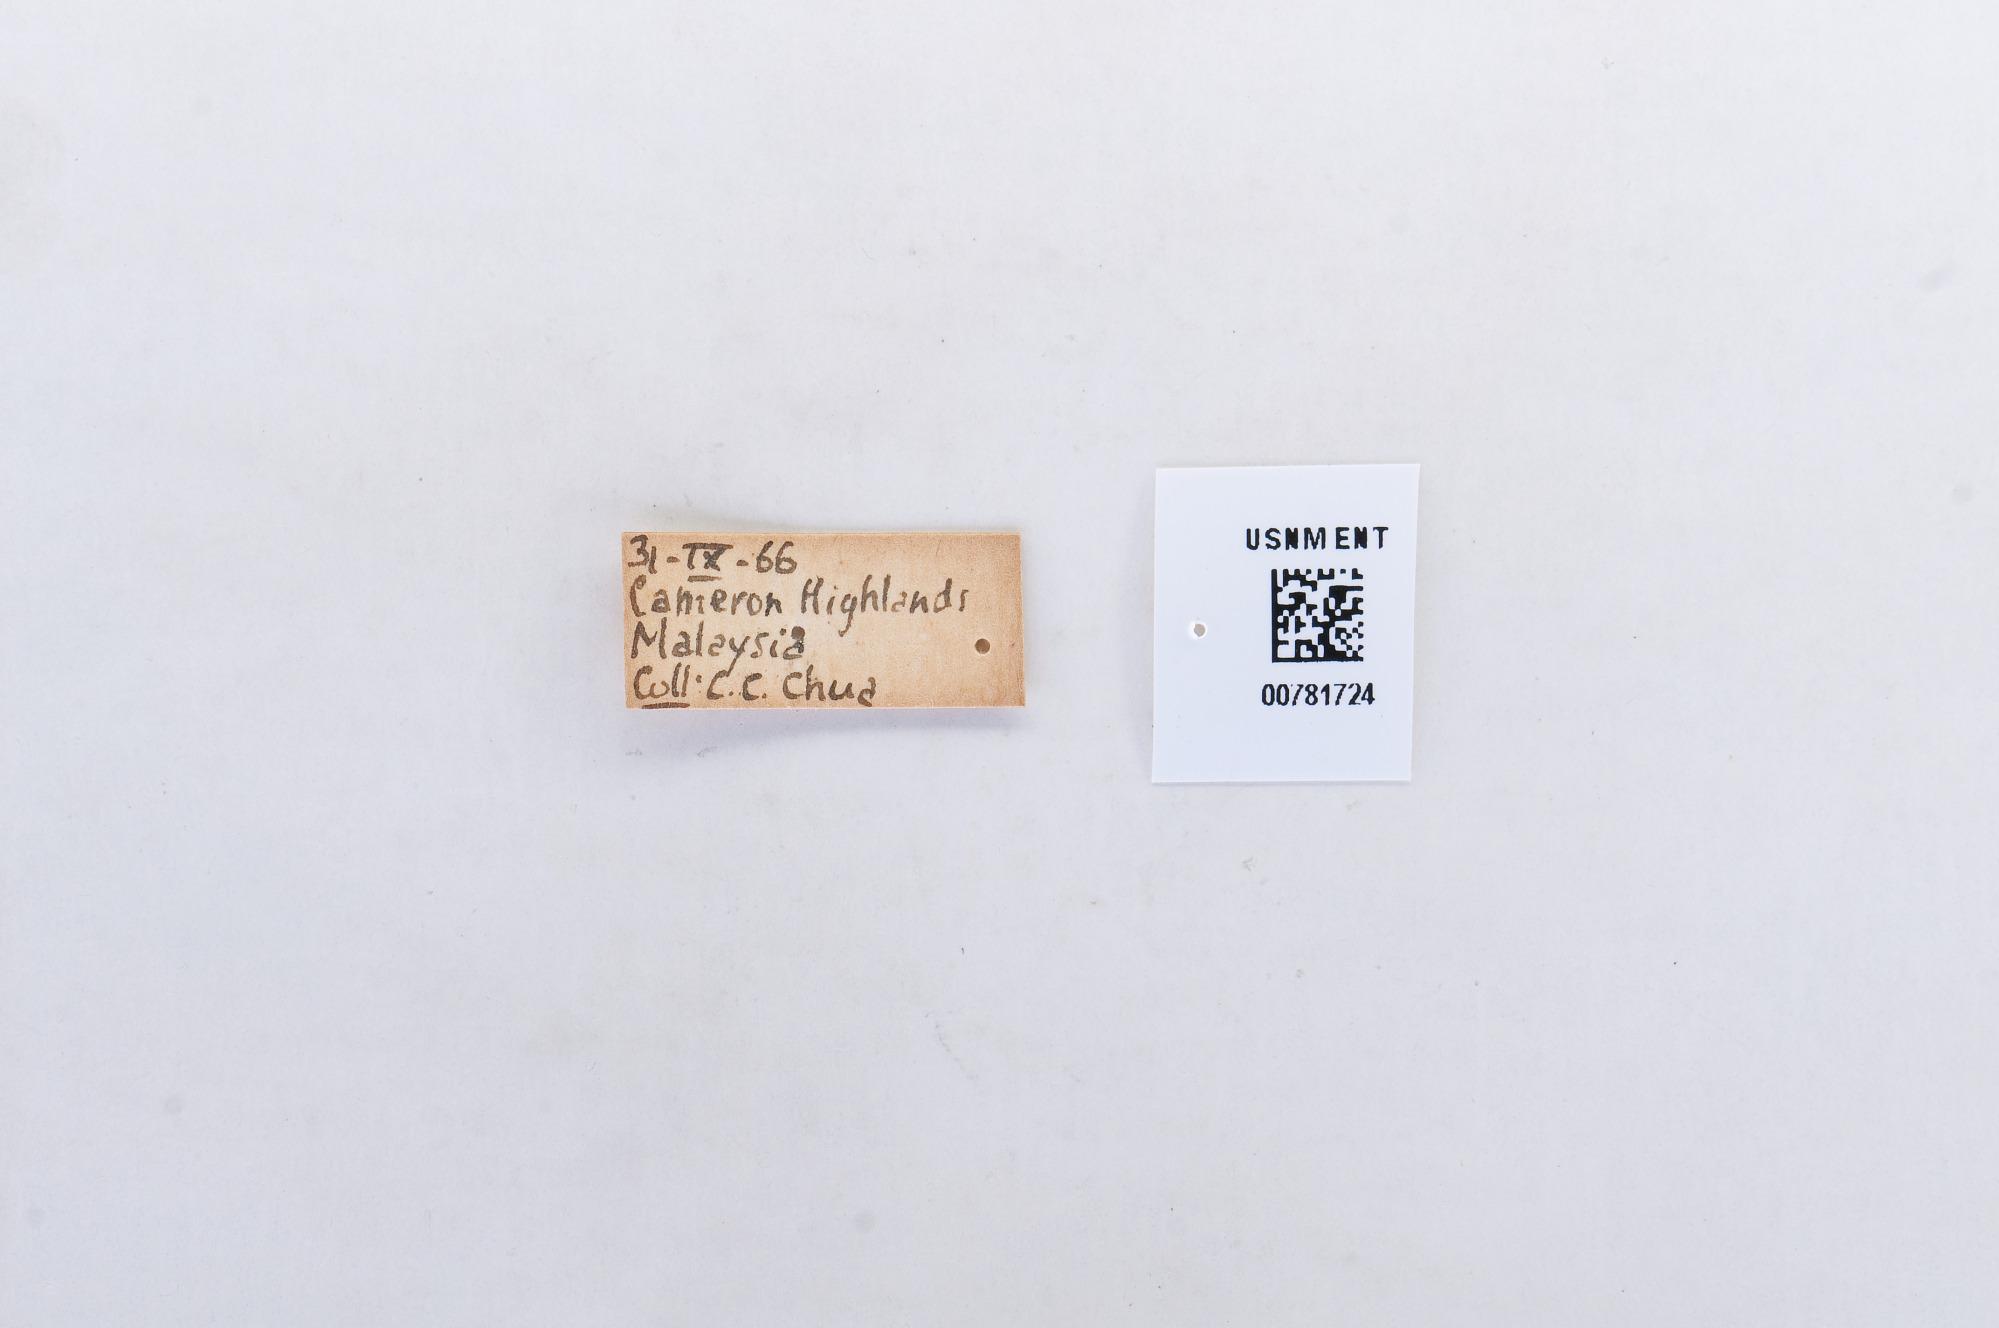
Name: Appias lalassis
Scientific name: Appias lalassis
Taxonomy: Animalia, Arthropoda, Hexapoda, Insecta, Lepidoptera, Pieridae, Pierinae